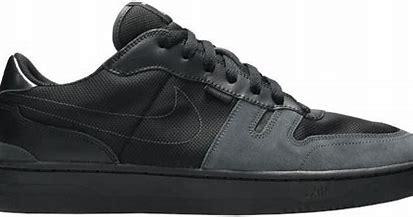
Brand: Nike
Model: Squash Type